Describe the emotion expressed in this image:  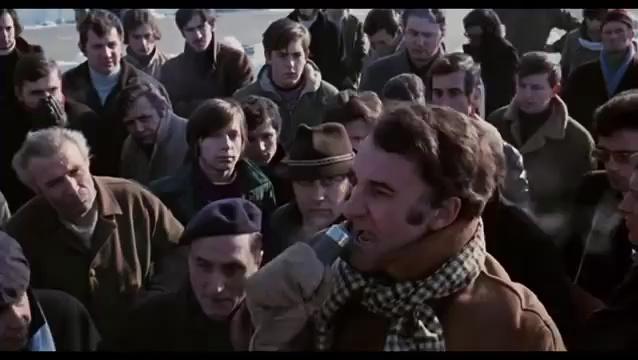
This person displays Fear, valence and arousal with low intensity.